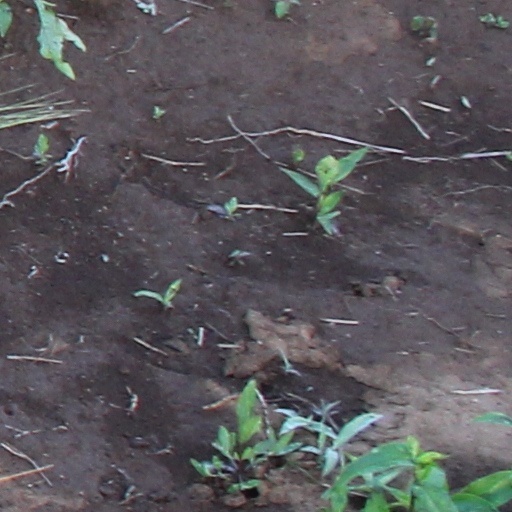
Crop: wheat